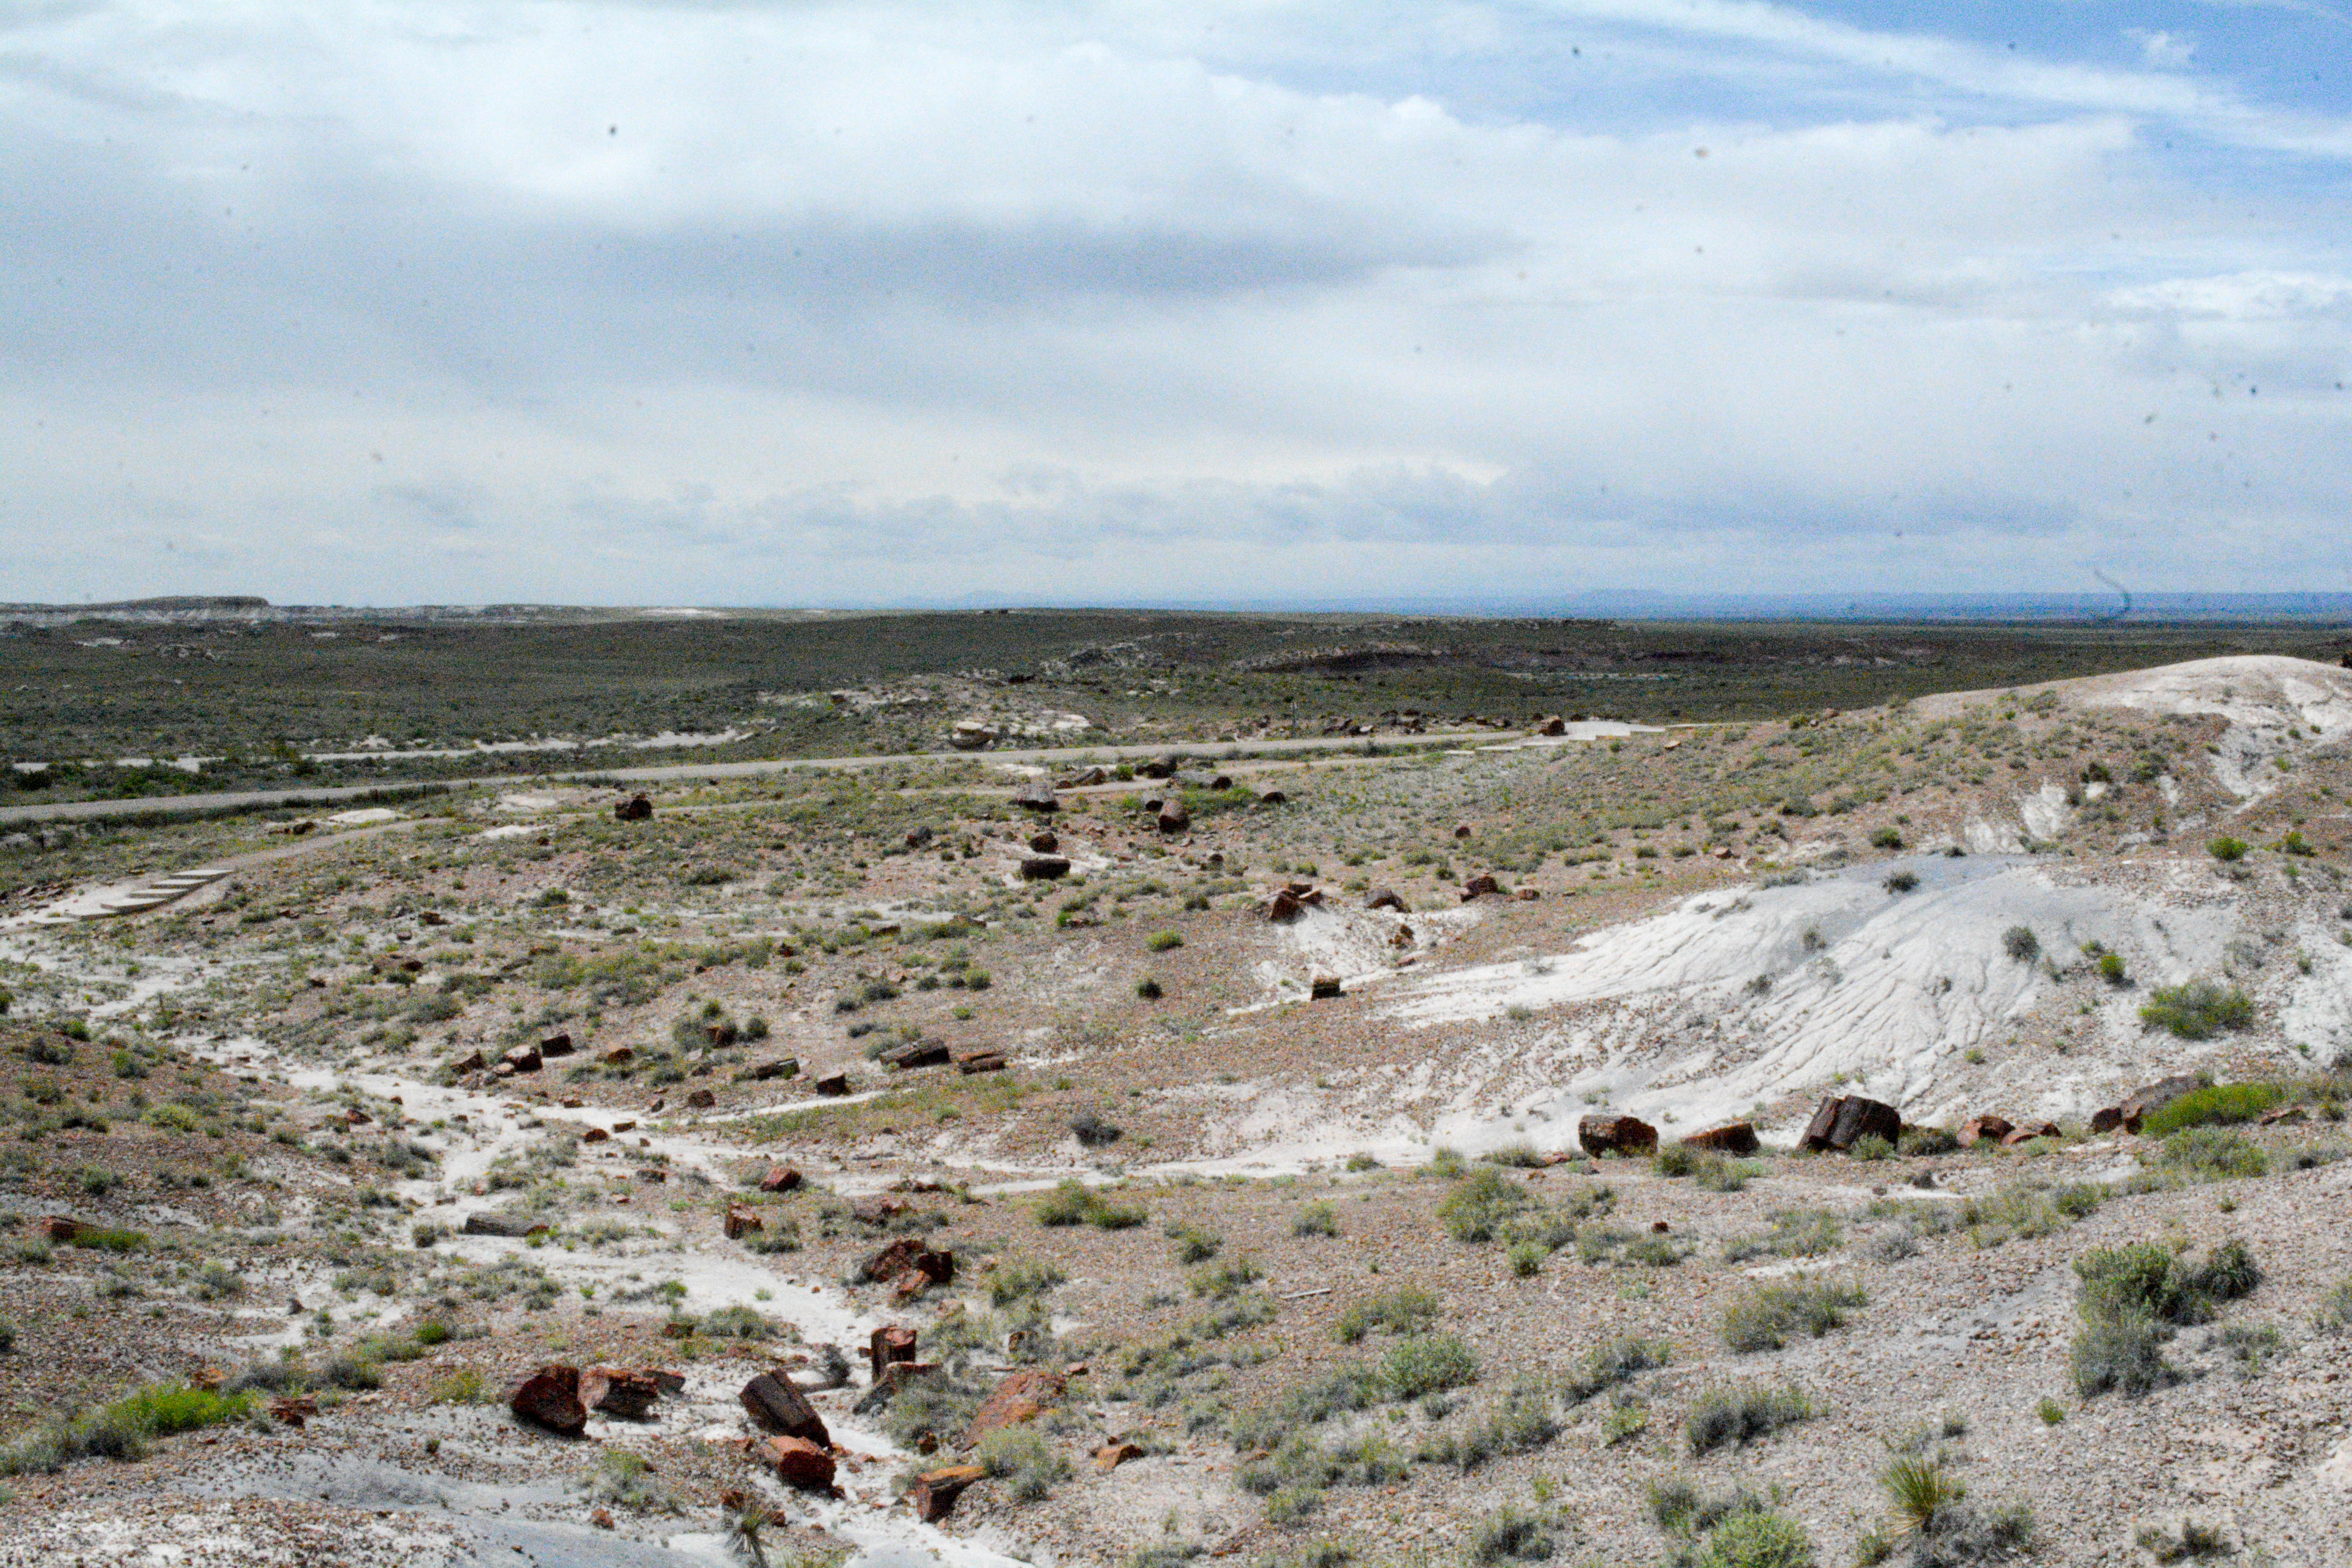
landscape, sea, coast, valley, terrain, geology, badlands, plateau, marccooper, painteddesert, petrifiedforest, route66, holbrook, arizonalandscape, habitat, ecosystem, steppe, landform, natural environment, geographical feature